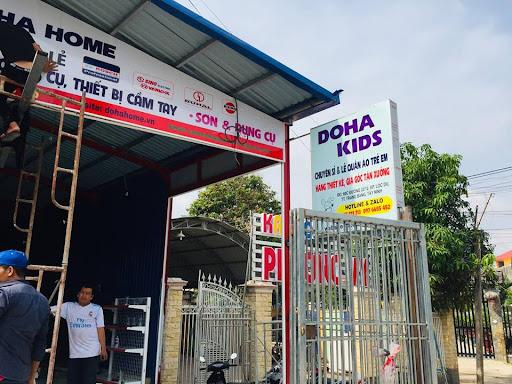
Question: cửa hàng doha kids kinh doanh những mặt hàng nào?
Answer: cửa hàng doha kids kinh doanh quần áo trẻ em